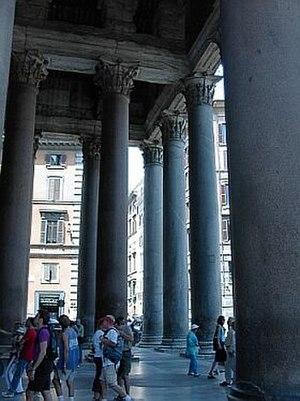
Un portique est une pièce, un passage ou une galerie ouverte en rez de chaussée et couverte entre deux colonnades ou rangs d'arcades. Les voûtes ou les plafonds sont supportés par des colonnes, des piliers ou des arcades soutenues par deux rangées de colonnes, ou par un mur et une rangée de colonnes.